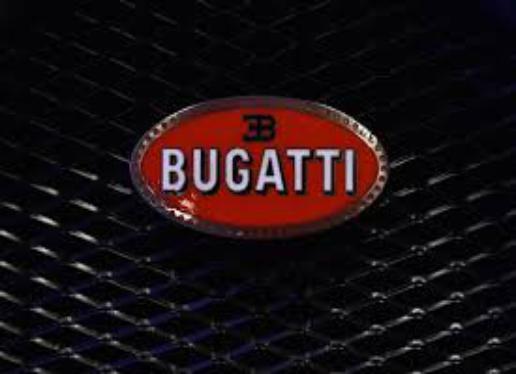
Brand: BUGATTI
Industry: Transportation